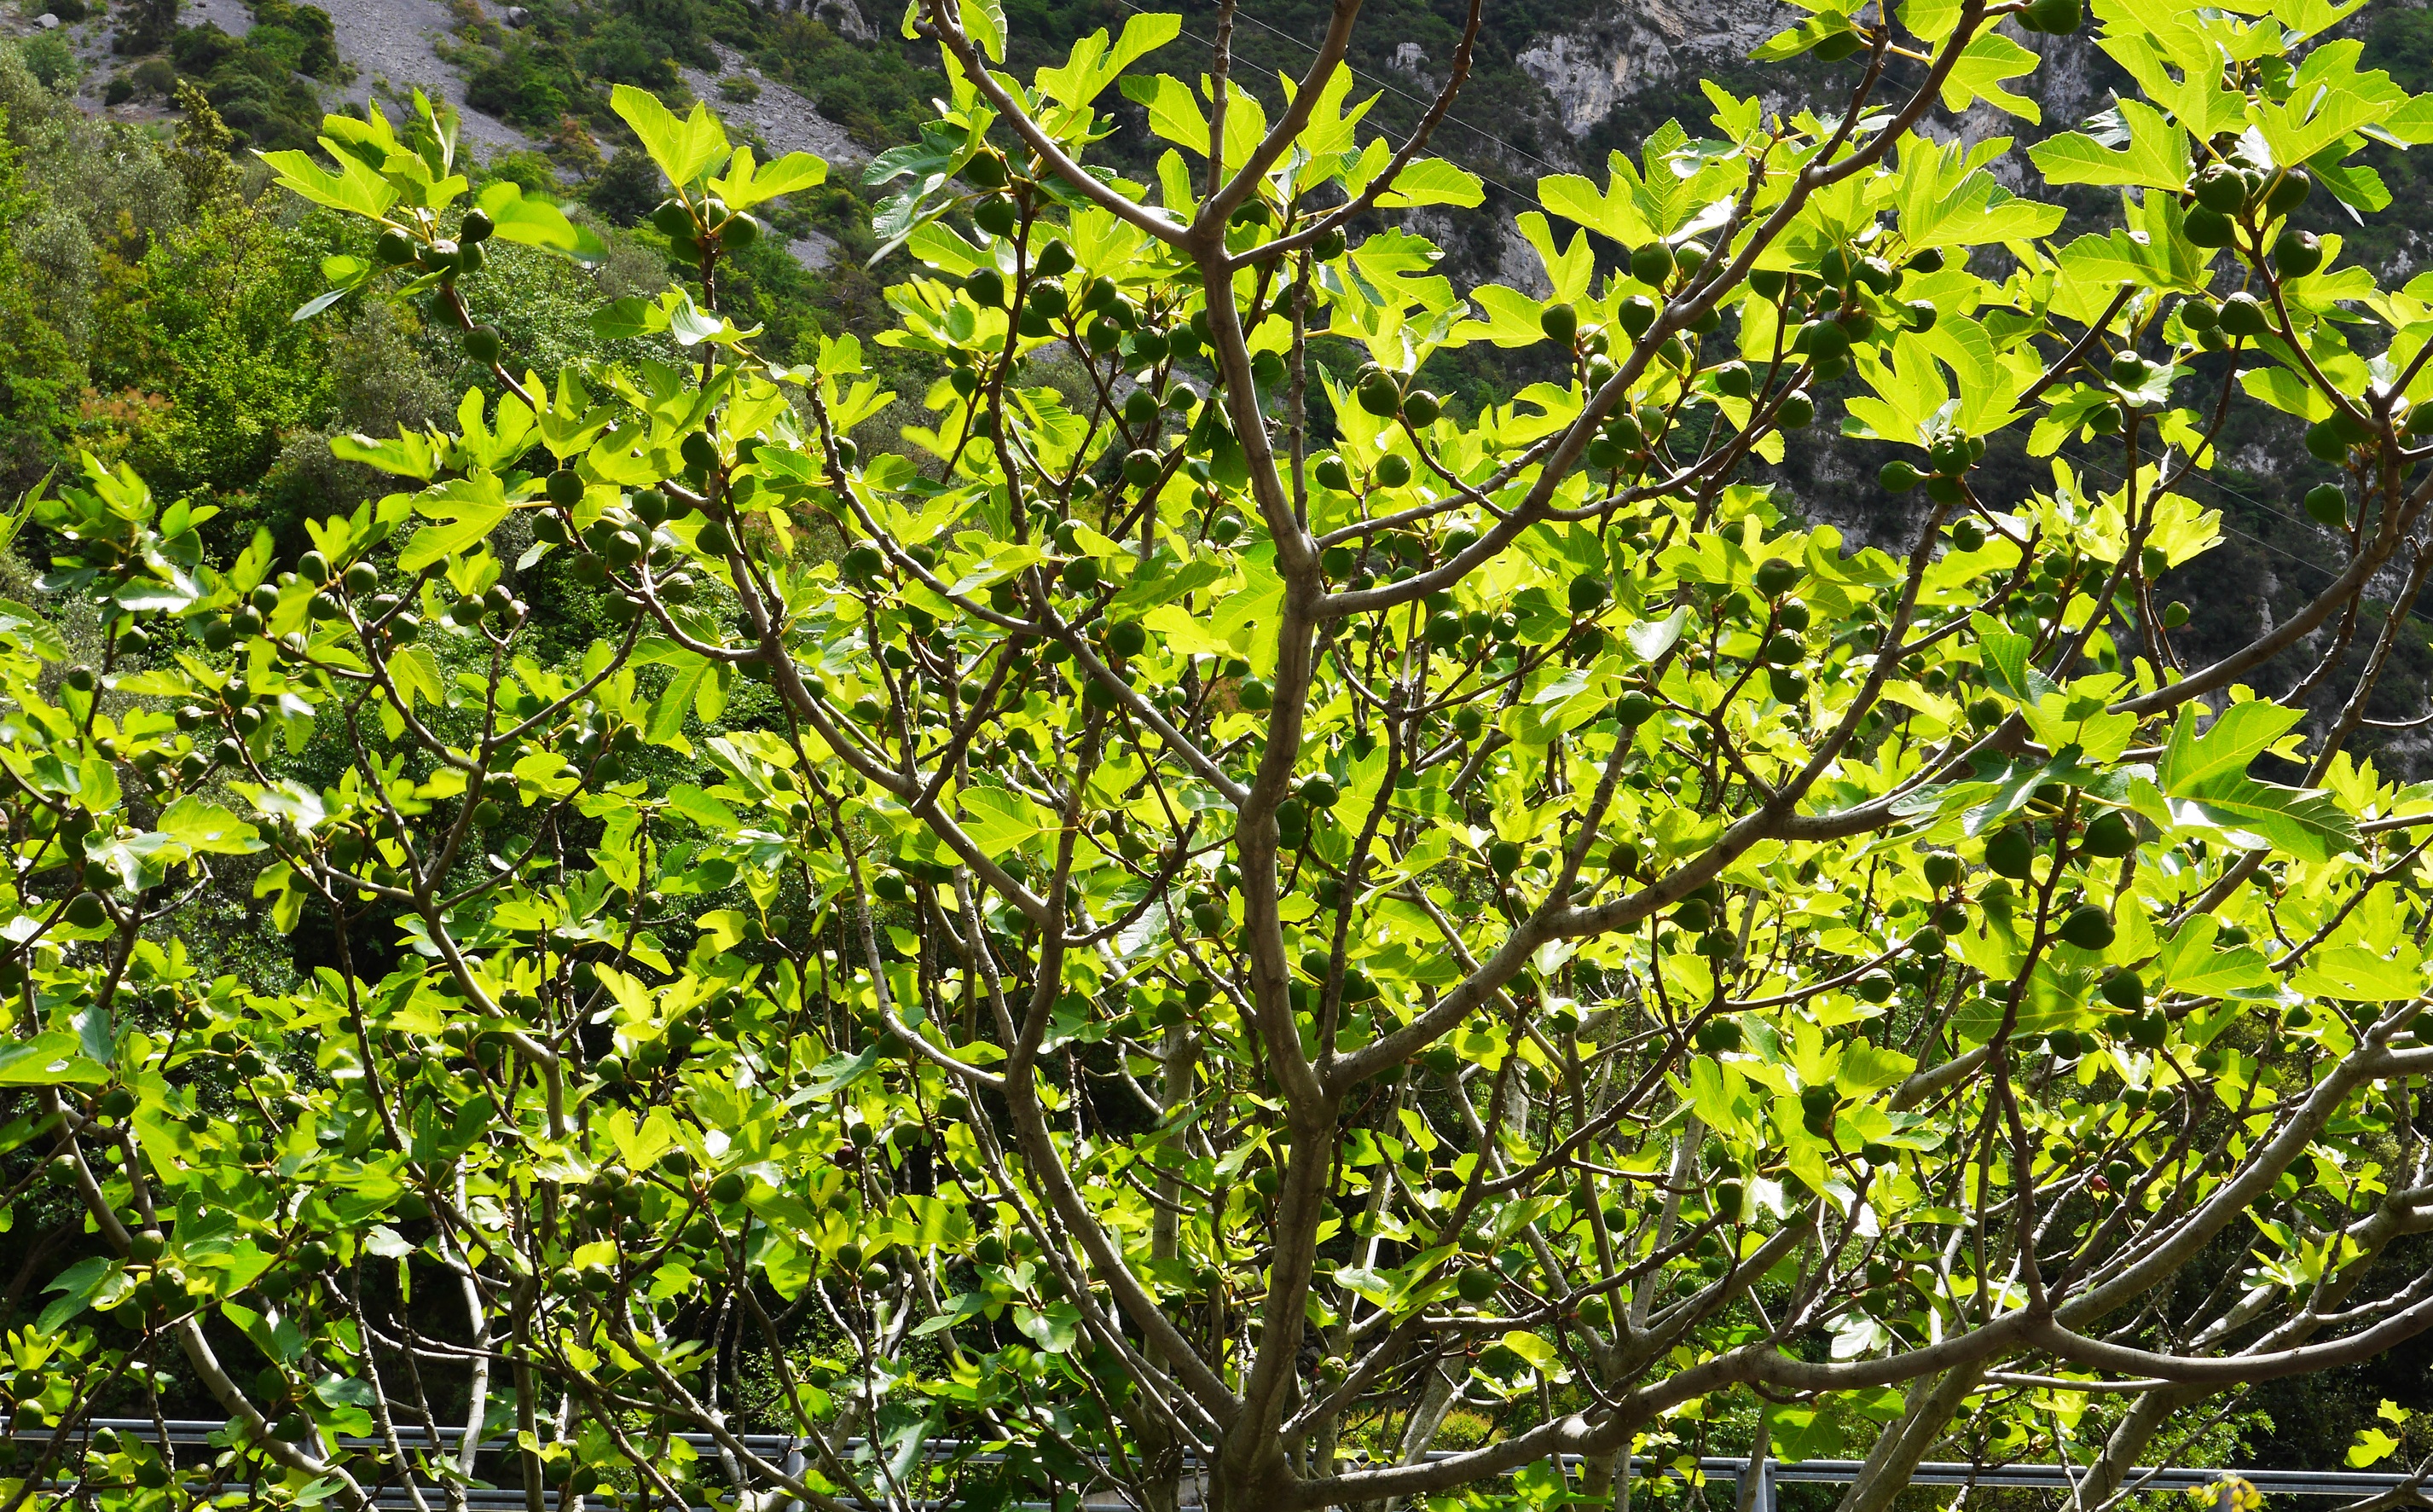
tree, branch, plant, fruit, leaf, flower, food, green, mediterranean, produce, evergreen, shrub, fruits, deciduous, figs, immature, back light, fig leaves, south of france, flowering plant, fig tree, real coward, woody plant, land plant